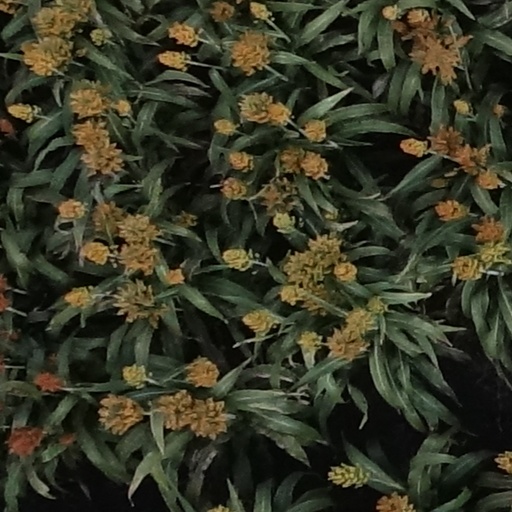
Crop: sorghum